Jan Wils

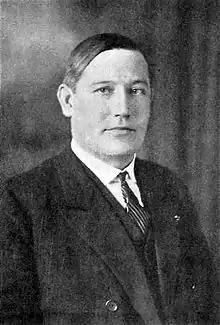
Wils c1928

Jan Wils (Alkmaar, 22 February 1891 – Voorburg, 11 February 1972) was a Dutch architect known for his design of the Olympic Stadium for the 1928 Summer Olympics in Amsterdam.